Jérôme Thibouville-Lamy

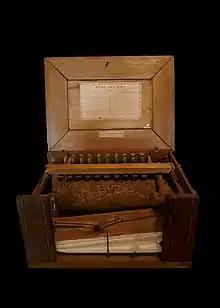
Merline made by Jérôme Thibouville-Lamy.

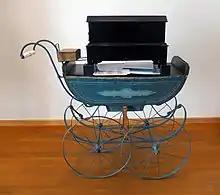
Organina by Jérôme Thibouville-Lamy, ca. 1887.

Jérôme Thibouville-Lamy & Cie, abbreviated as "J.T.L.", was a French musical instrument making company, formed in the mid 19th century from the merger of pre-existing makers.